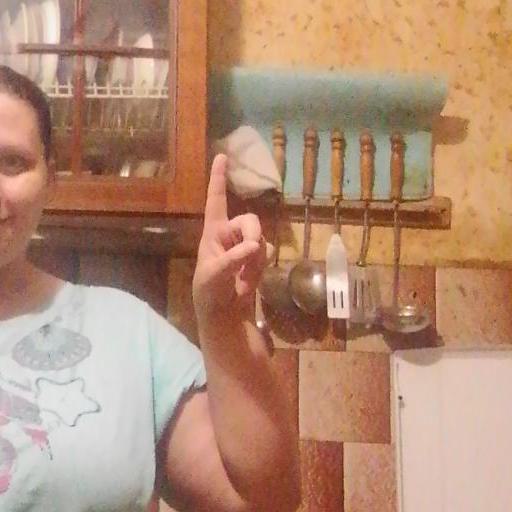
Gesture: one